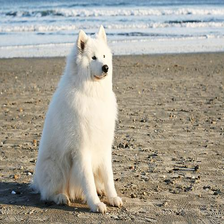
Species: dog
Breed: samoyed